Prominent women's sports leagues in the United States and Canada

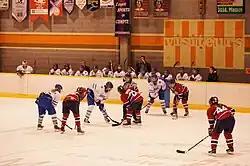
Game between the Toronto Furies and Montreal Stars

The National Ringette League (NRL) is Canada's premiere league for the sport of ringette in North America but exists exclusively in Canada. To date, American NRL teams have never been created nor entered the league, though some NRL players have originally come from America and Finland. The league is semi-professional and also acts as a showcase league for the sport of ringette as well as a place for those scouting for ringette talent.